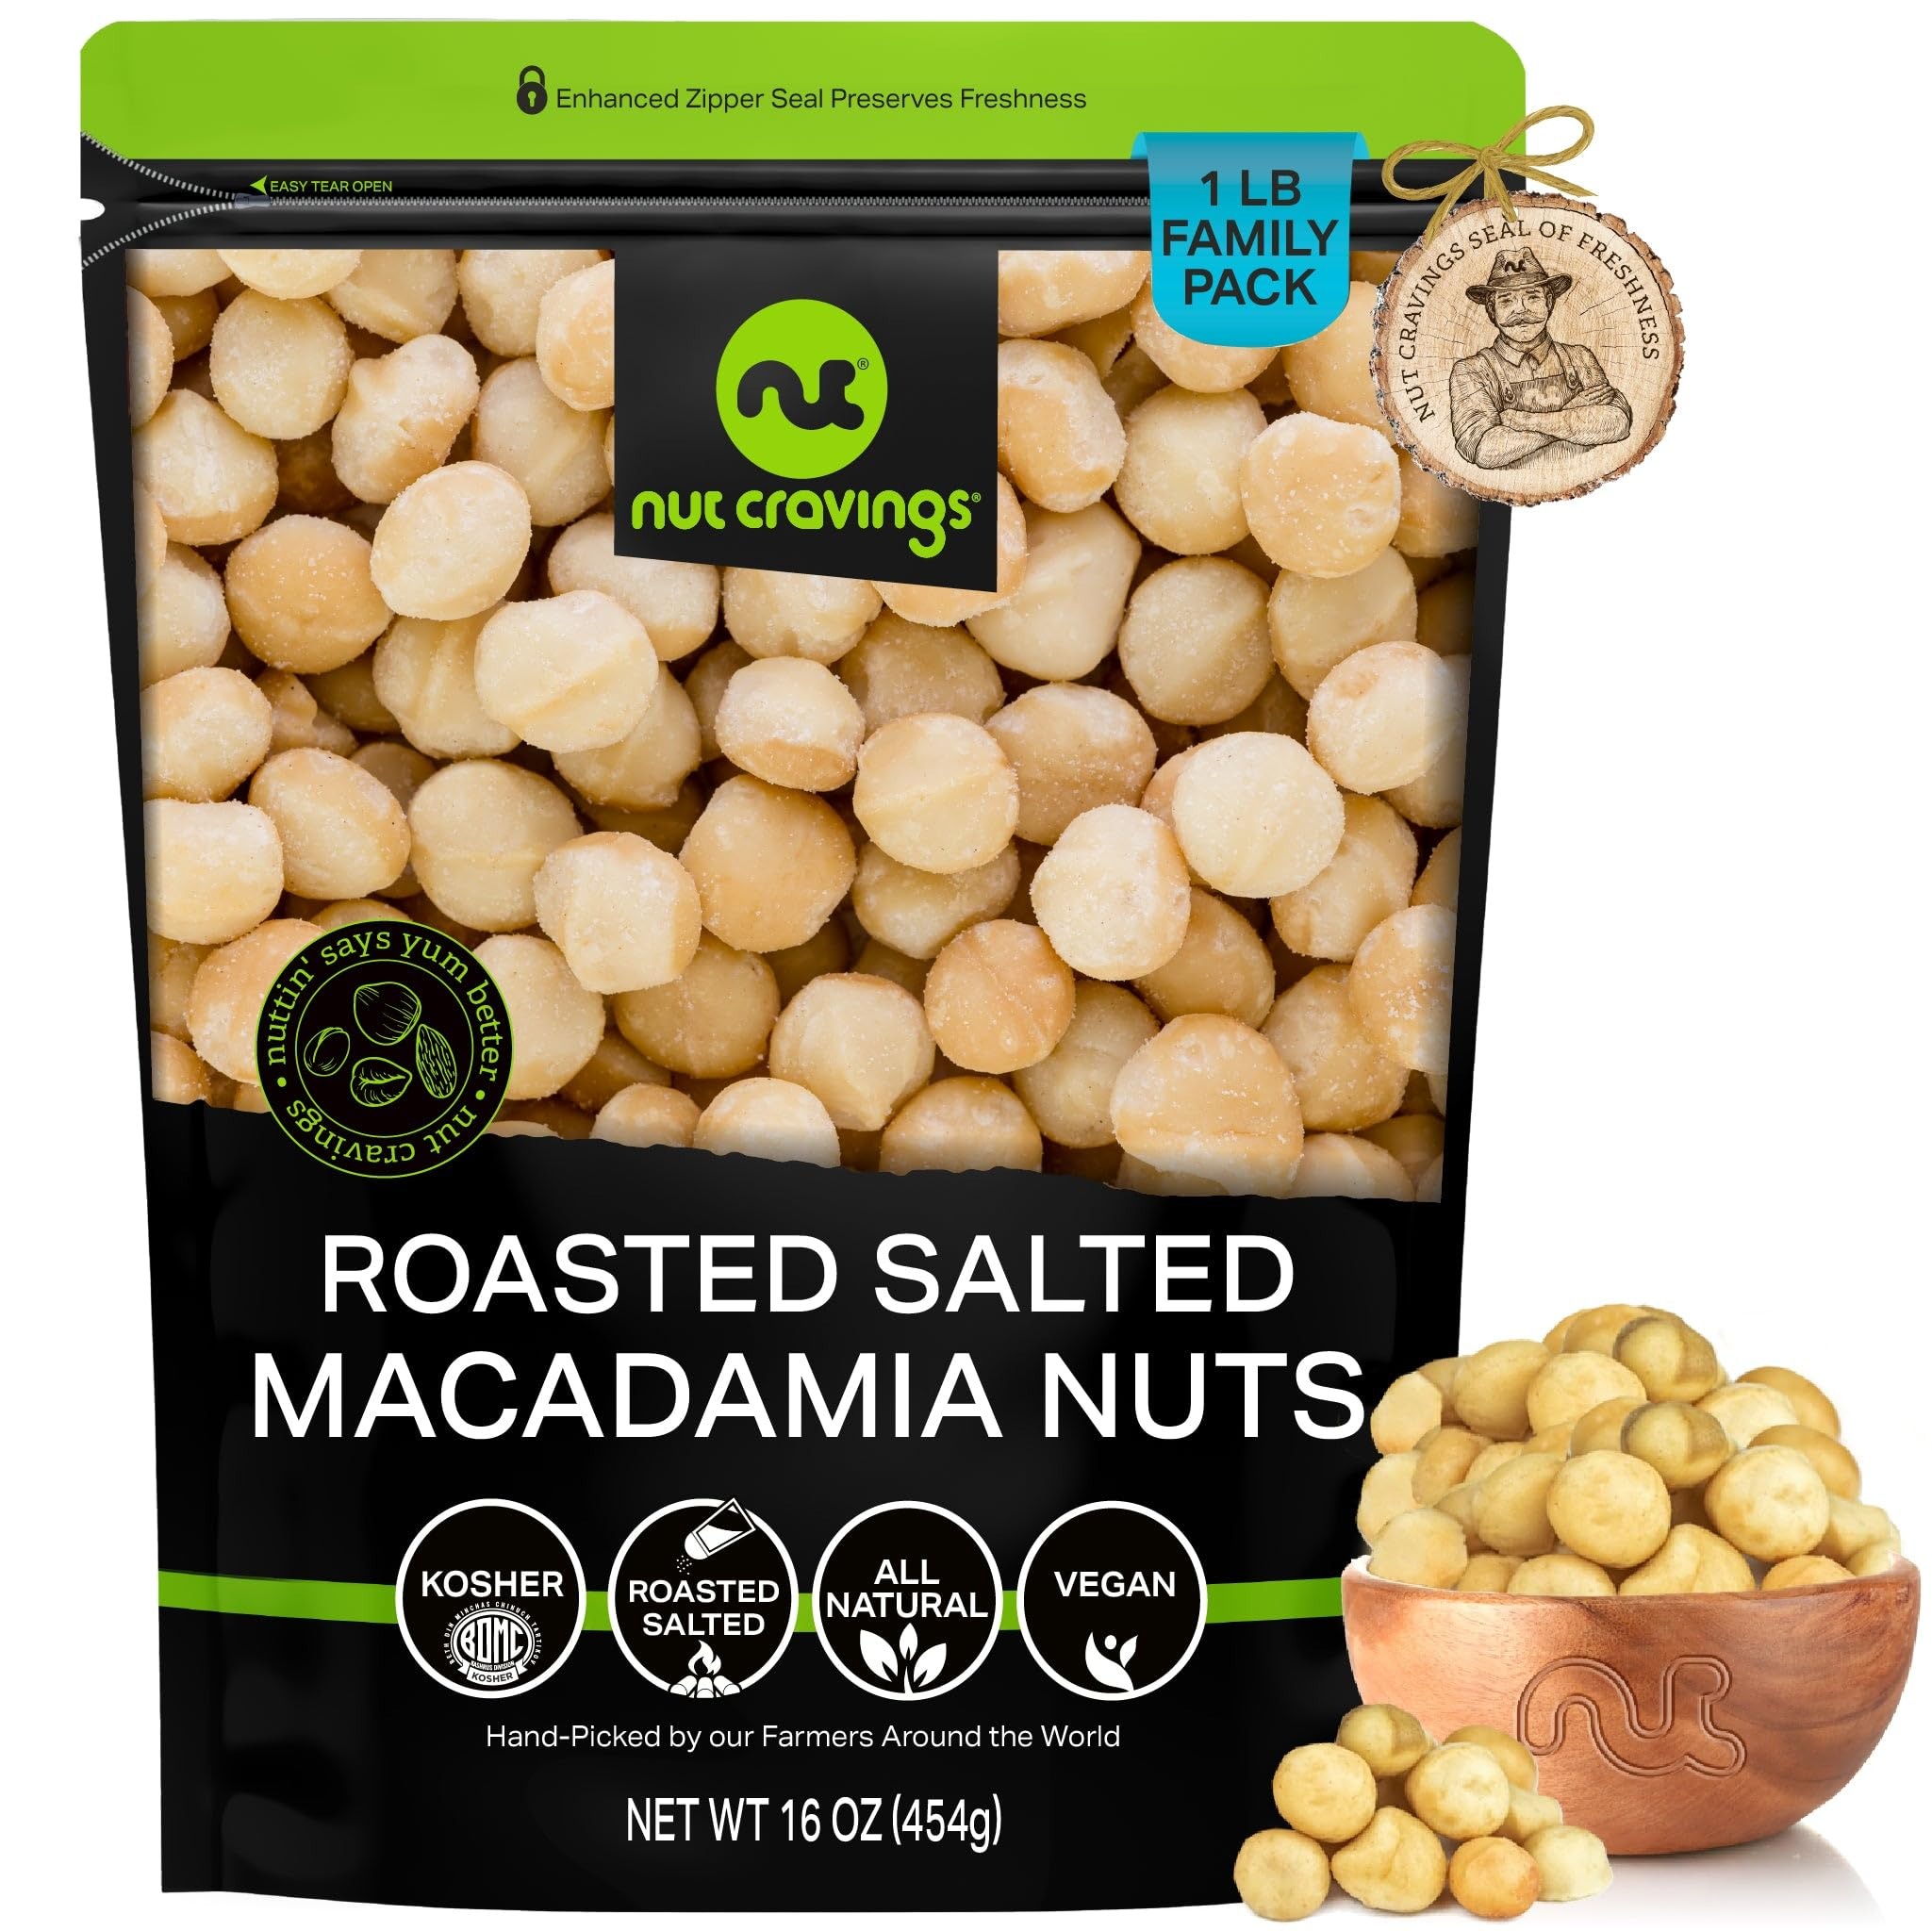
Item Name: NUT CRAVINGS - Roasted & Salted Macadamia Nuts - No Shell, (16oz - 1 LB) Bulk Nuts Packed Fresh in Resealable Bag - Healthy Protein Food Snack, All Natural, Keto Friendly, Vegan, Kosher
Bullet Point 1: THE MOST DELICIOUS ROASTED SALTED MACADAMIA EVER: Our Roasted Macadamia Nuts are huge and roasted to perfection. These Hawaiian delicacies are roasted right in-house and slightly sprinkled with salt so that their flavor makes your taste buds reach the seventh heaven.
Bullet Point 2: IDEAL FOR YUMMY RECIPES, SOLO SNACKING, AND MORE: Roasted Macadamia Nuts are great for solo snacking, baking, desserts, or even preparing savory dishes like grilled mahi mahi Their creamy taste is mouth-watering!
Bullet Point 3: FRESH AND NUTRITIOUS NEVER LOOKED BETTER TOGETHER : Our Roasted Salted Macadamia nuts are not only fresh, crunchy, and full of flavor, but are also a healthy snack choice full of nutrients, vitamins, and antioxidants!
Bullet Point 4: TOP 'NUTCH' RESEALABLE BAG: Our zipper-style easily resealable bags make sure your snacks are kept fresh. Storing them at home? They'll stay fresh. Bringing them to work? They'll stay fresh. Taking them with you on your next trip? Fresh!
Bullet Point 5: FARMERS SEAL OF FRESHNESS: Our Roasted Salted Macadamia nuts are hand picked by our farmers and carefully selected at our packing facilities in New York after passing our strict quality control processes. This ensures you only get the freshest and highest quality nuts in the market.
Product Description: <p>Nut Cravings brings you the perfect treat: a bag of the yummiest quality of nuts.<br><br> Our Roasted Macadamia Nuts are <b>huge and roasted to perfection. These Hawaiian delicacies are roasted right in-house and slightly sprinkled with salt</b> so that their flavor makes your taste buds reach the seventh heaven.<br><br> <b>Treat yourself or a loved one to nature's goodness with our Roasted Macadamia Nuts!<br><br></b> They come beautifully presented in our TOP "NUTCH" bags to provide the ultimate experience. These resealable bags will keep them as fresh and delicious as they were when handpicked at our farms.<br><br><br> <b>Roasted Macadamia Nuts are great for solo snacking, baking, desserts, or even preparing savory dishes like grilled mahi mahi Their creamy taste is mouth-watering!<br><br><br></b> <b>In addition, there's a cute story behind them!<br><br></b> Lewis and Lindsay Cooper founded Nut Cravings in 2015 with the idea of mixing the two things they loved the most: travelling the world, and snacking. Today, our snacks are grown all around the world before travelling all the way to New York to be packed fresh and delivered right to your door.<br><br><br> <b>Do you want to know how much goodness you get in every bag?<br><br></b> We have bags with 16oz (1lb), 32oz (2lb), 48oz (3lb) and 80oz (5lb), you choose your size!<br><br> Ready to get delighted by these delicious snacks?
Value: 16.0
Unit: Ounce

Price: 15.97